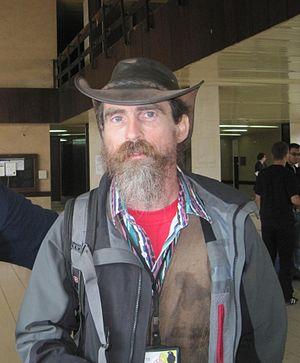
Les prix du logiciel libre sont deux récompenses décernées chaque année par la Free Software Foundation. La première est attribuée depuis 1998 à une personnalité pour le développement du logiciel libre et la seconde depuis 2005 récompense un projet d'intérêt social et son impact sur la société.
Rob Savoye est un hacker américain connu pour ses contributions en logiciel libre, notamment pour GCC, GDB, eCos ou One laptop per children. Il est également le principal développeur du projet Gnash, et l'un des plus actifs contributeurs du projet DejaGnu.